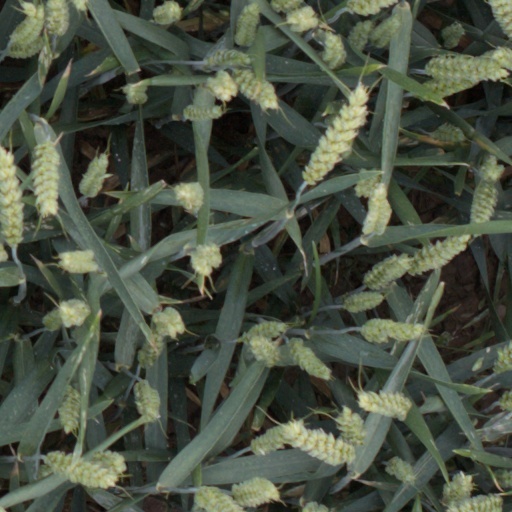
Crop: wheat